Planetary nebula

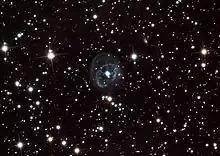
Abell 78, 24 inch telescope on Mt. Lemmon, Arizona.

Planetary nebulae have been detected as members in four Galactic globular clusters: Messier 15, Messier 22, NGC 6441 and Palomar 6. Evidence also points to the potential discovery of planetary nebulae in globular clusters in the galaxy M31. However, there is currently only one case of a planetary nebula discovered in an open cluster that is agreed upon by independent researchers. That case pertains to the planetary nebula PHR 1315-6555 and the open cluster Andrews-Lindsay 1. Indeed, through cluster membership, PHR 1315-6555 possesses among the most precise distances established for a planetary nebula (i.e., a 4% distance solution). The cases of NGC 2818 and NGC 2348 in Messier 46, exhibit mismatched velocities between the planetary nebulae and the clusters, which indicates they are line-of-sight coincidences. A subsample of "tentative" cases that may potentially be cluster/PN pairs includes Abell 8 and Bica 6, and He 2-86 and NGC 4463.